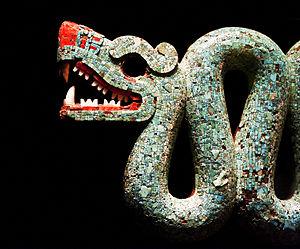
Le serpent à deux têtes est une sculpture aztèque conservée au British Museum. Composé de pièces principalement turquoise appliquées sur une base en bois, il s'agit de l'une des neuf mosaïques de matériau similaire du British Museum; on pense qu'il y a environ 25 pièces de cette période dans toute l'Europe. Il provenait du Mexique aztèque et aurait pu être porté ou affiché lors de cérémonies religieuses. Il est possible que cette sculpture soit l'un des cadeaux offerts par l'empereur aztèque Moctezuma II au conquistador espagnol Hernán Cortés lors de son invasion en 1519. La mosaïque est composée de morceaux de turquoise, de coquille d'huître épineuse et de coquille de conque.